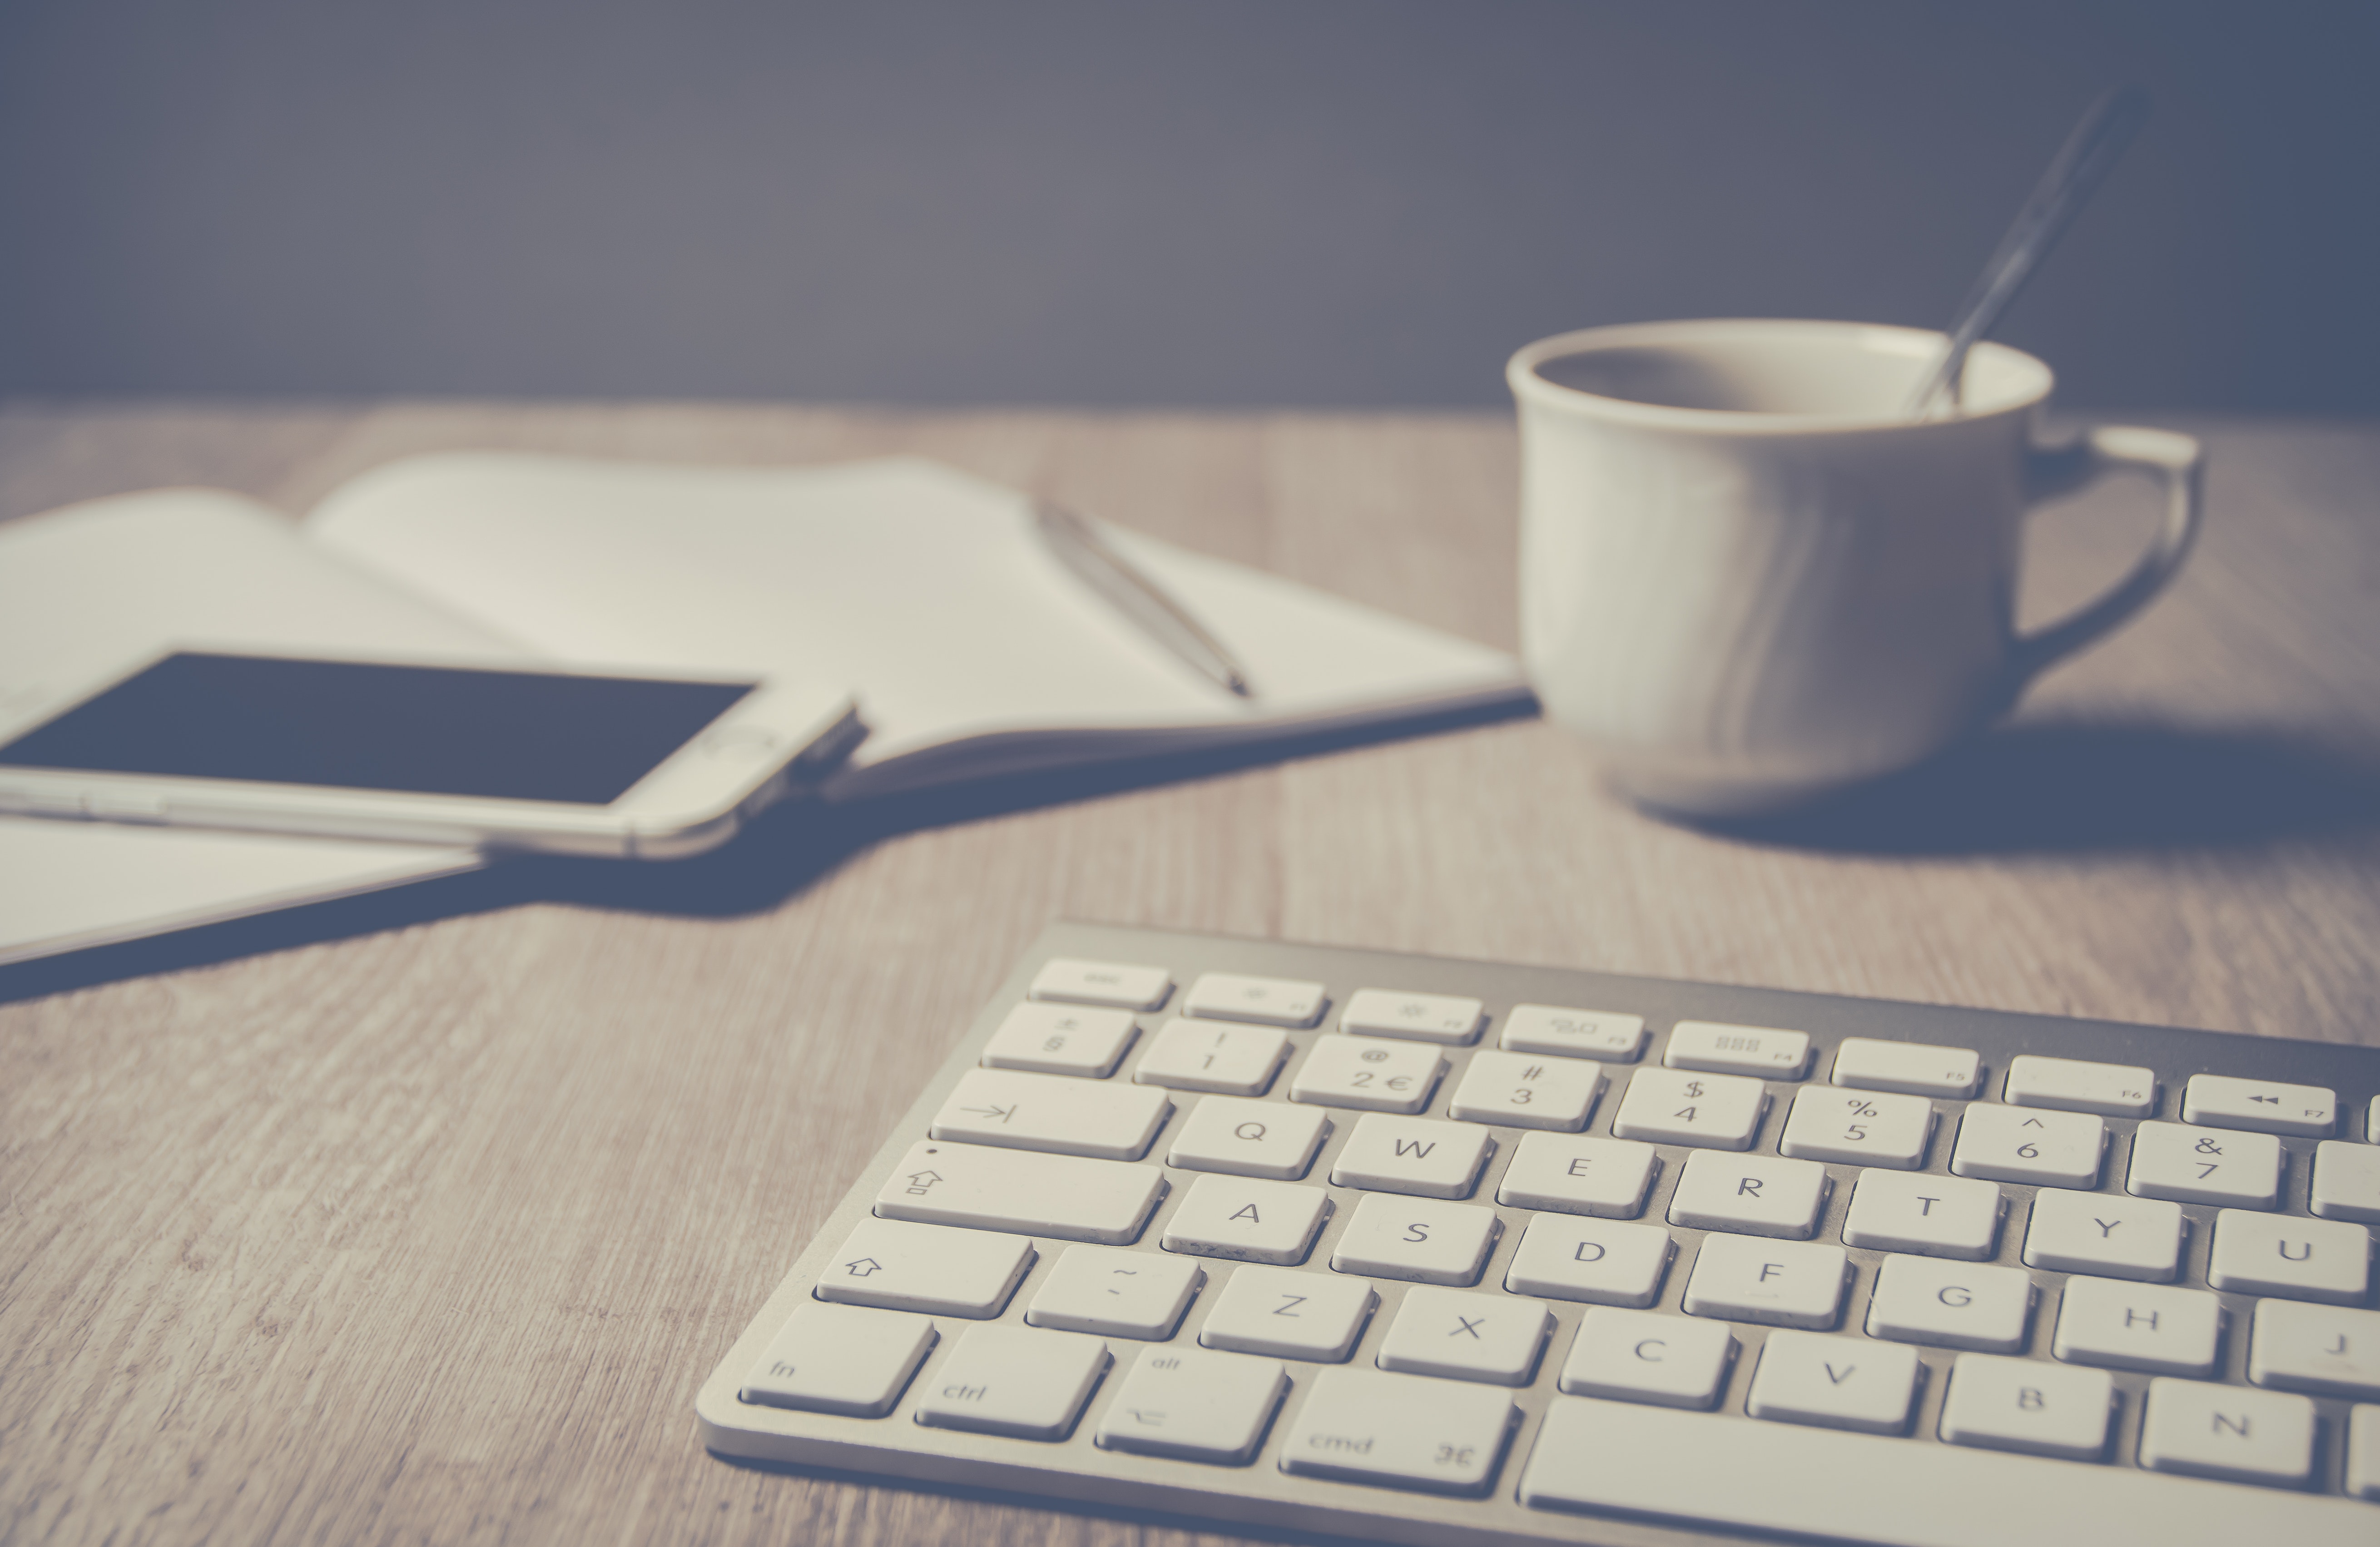
computer keyboard, white, coffee cup, space bar, cup, technology, input device, electronic device, mug, drinkware, laptop, tableware, computer, computer component, table, desk, numeric keypad, peripheral, office equipment, square, still life, gadget, serveware, personal computer, still life photography